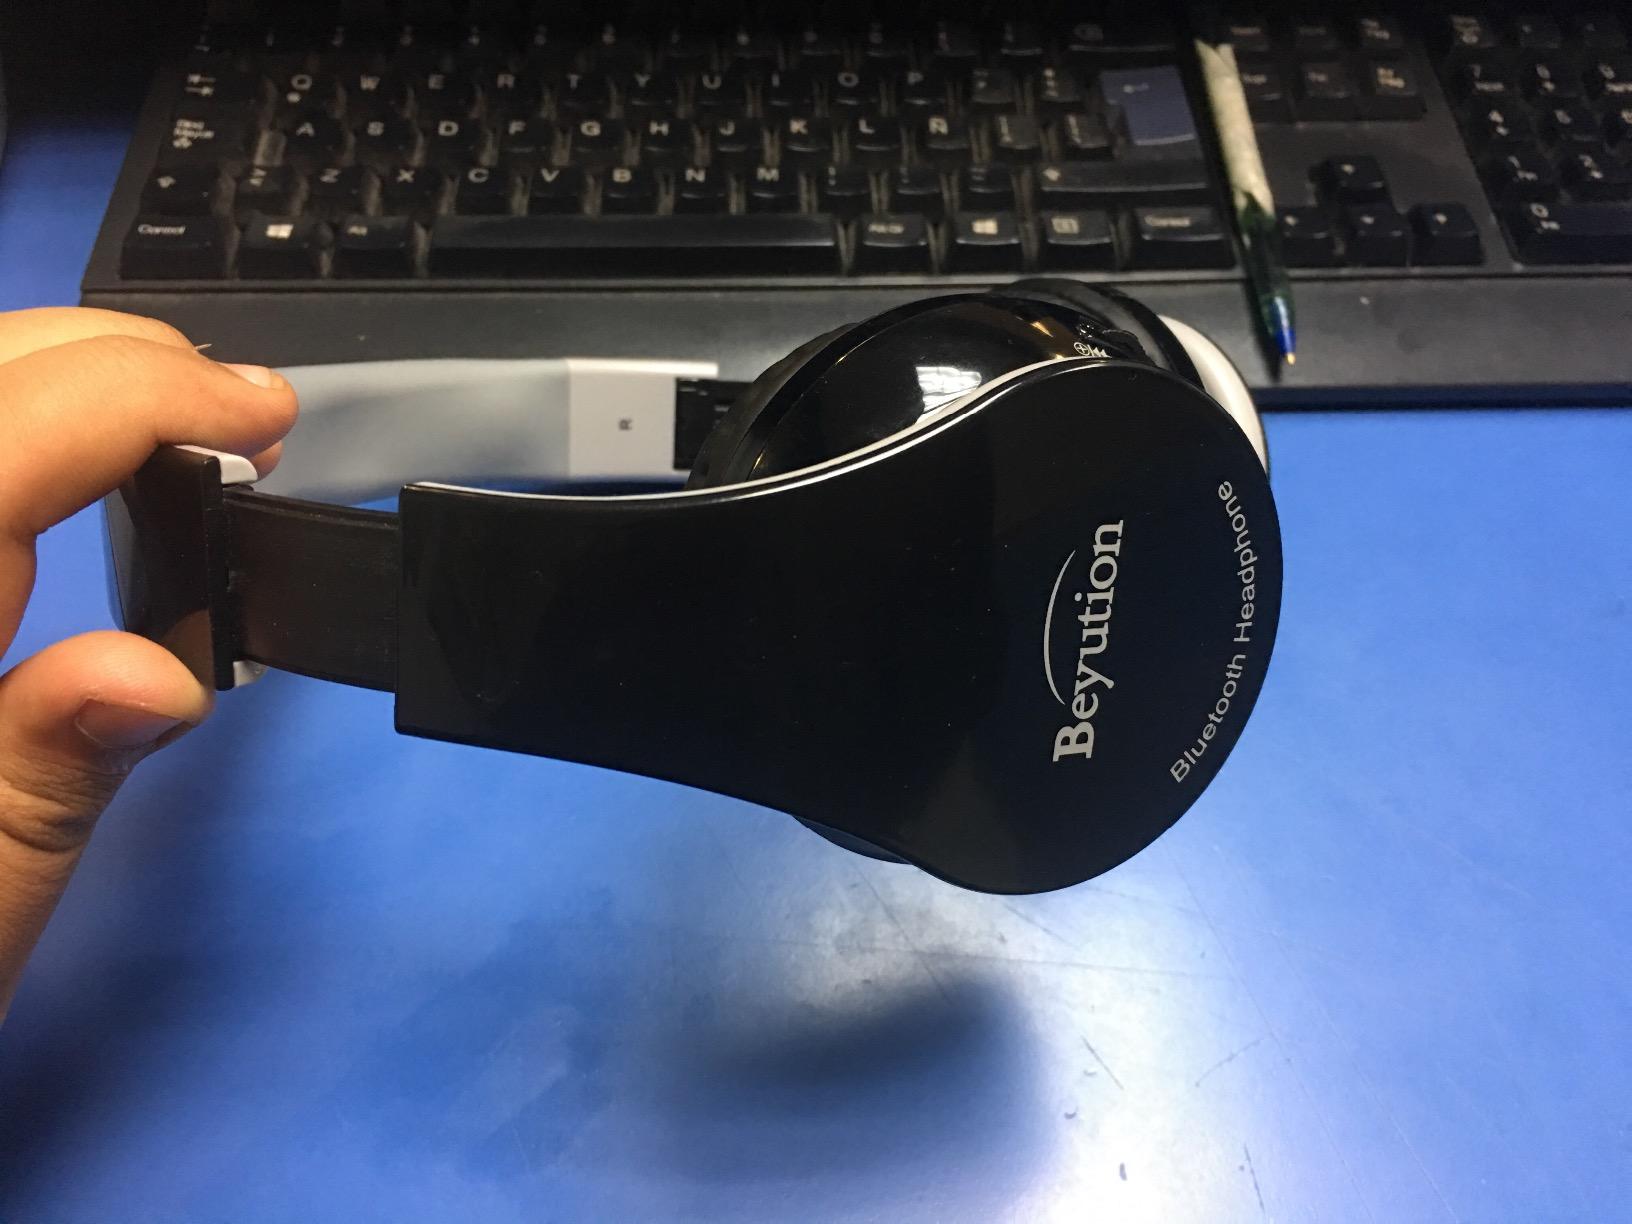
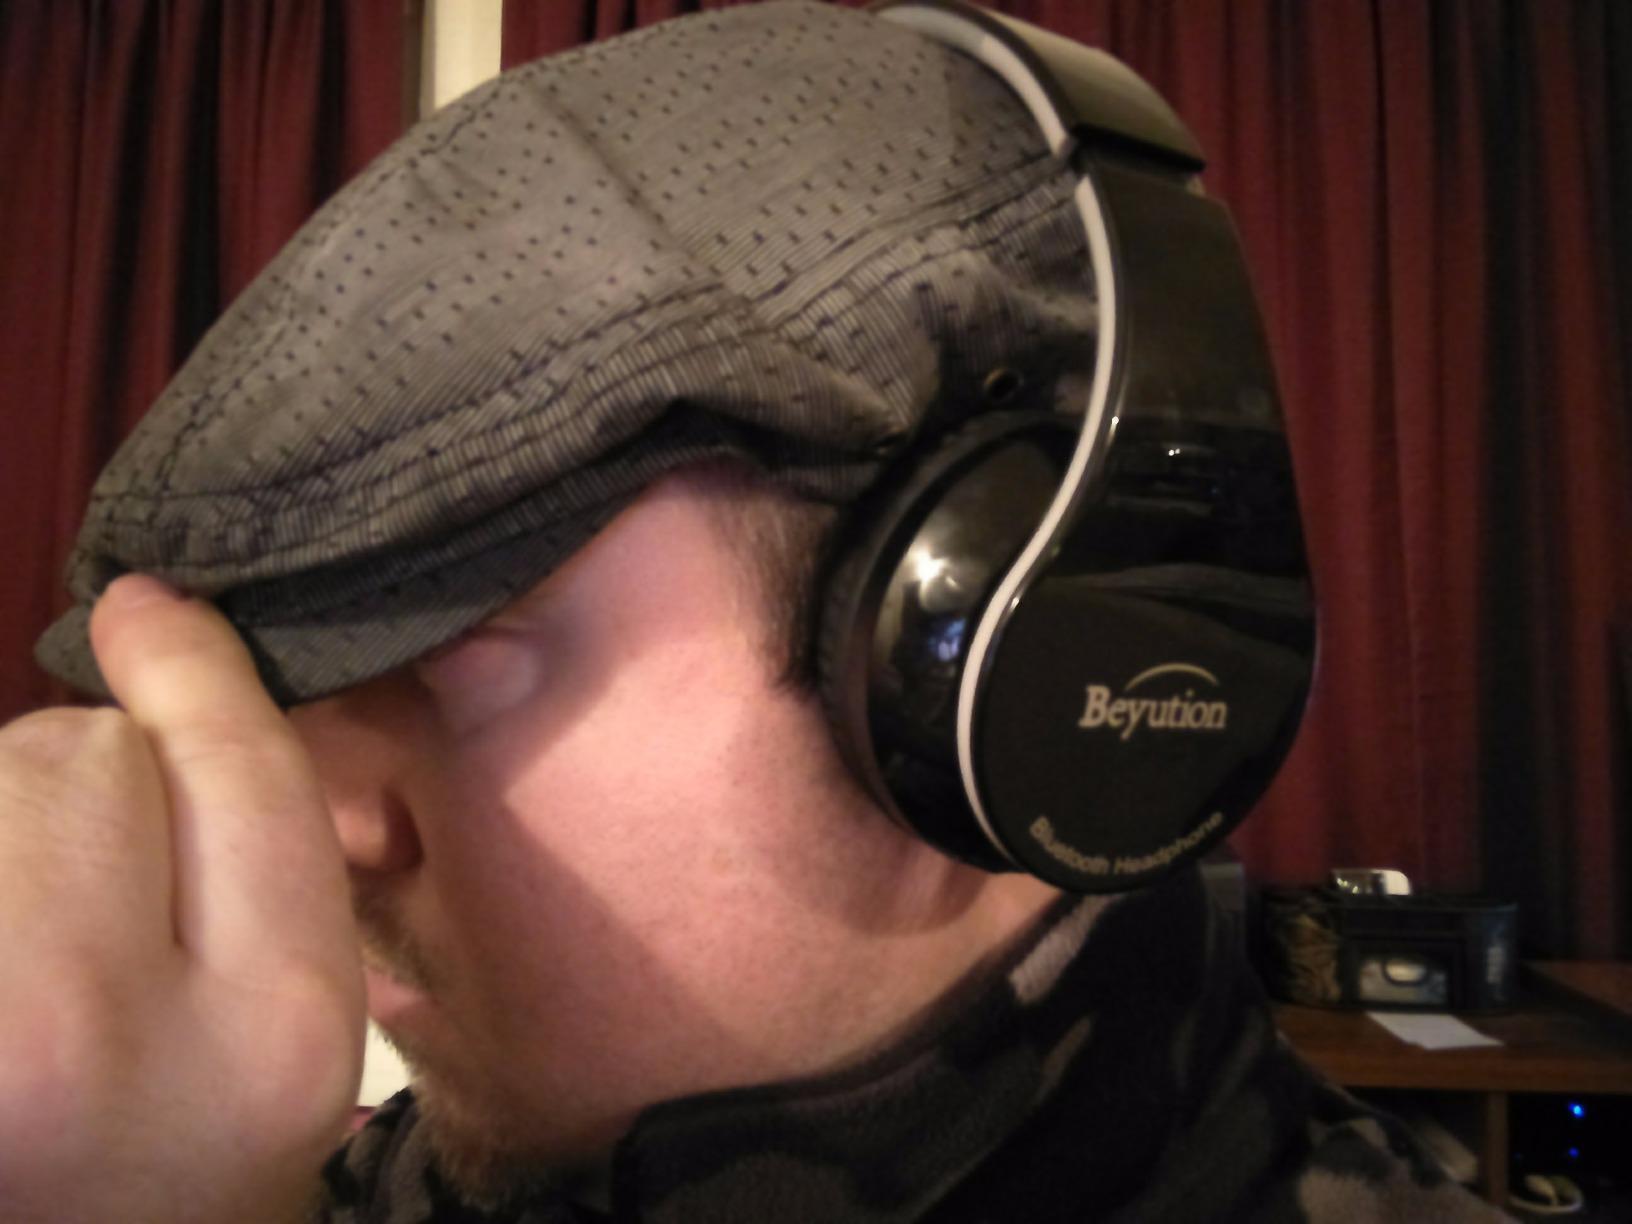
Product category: headphones
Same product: yes